Guy Pearce

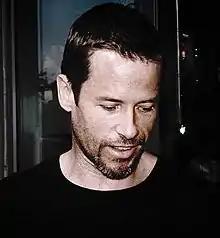
Pearce at the 2007 Toronto International Film Festival

The director/producer/writer Frank Howson cast Pearce in his first three films, "Heaven Tonight", "Hunting", and "Flynn", and paid for him to go to the Cannes Film Festival in 1991 for the premiere of the Howson-directed "Hunting". The accompanying Howson-funded publicity campaign brought Pearce to the attention of the international film industry. He made his first major film breakthrough shortly after, with his role as a drag queen in "The Adventures of Priscilla, Queen of the Desert" in 1994. Since then, he has appeared in several US productions including "L.A. Confidential", "Ravenous", "Rules of Engagement", "Memento", "The Count of Monte Cristo", and "The Time Machine".